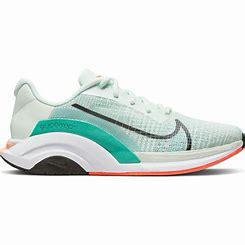
Brand: Nike
Model: Zoomx Superrep Surge